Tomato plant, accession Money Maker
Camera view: tilt-top (135 deg); turntable rotation: 90 degrees
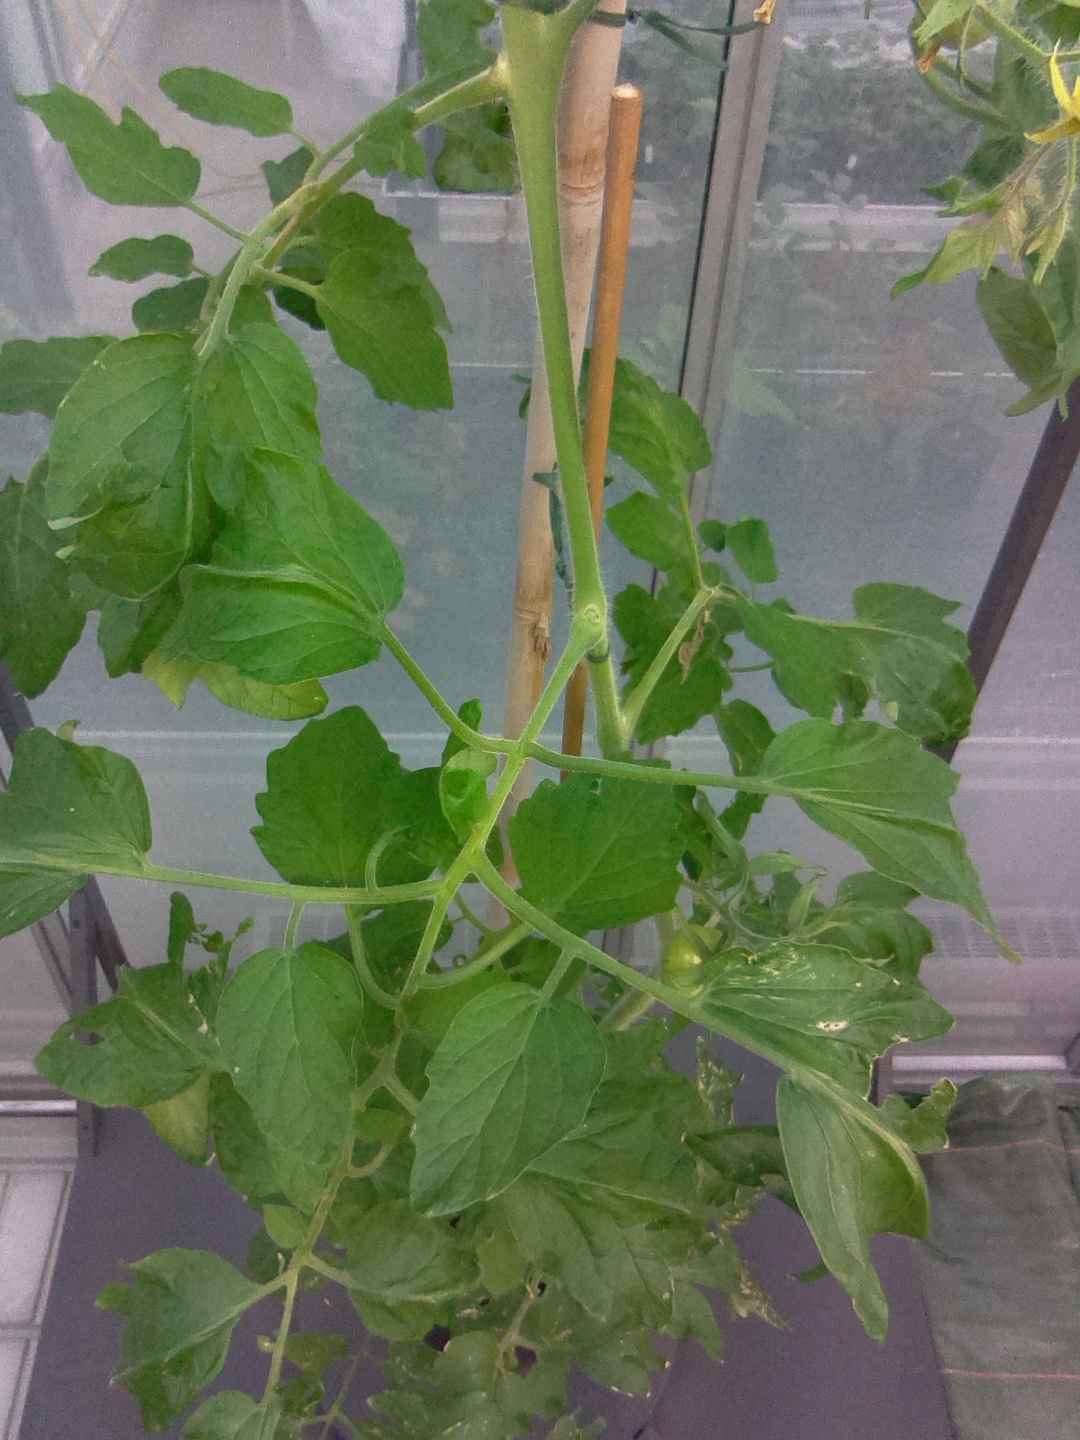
BBCH growth stage 71: 10%-20% of final fruit size